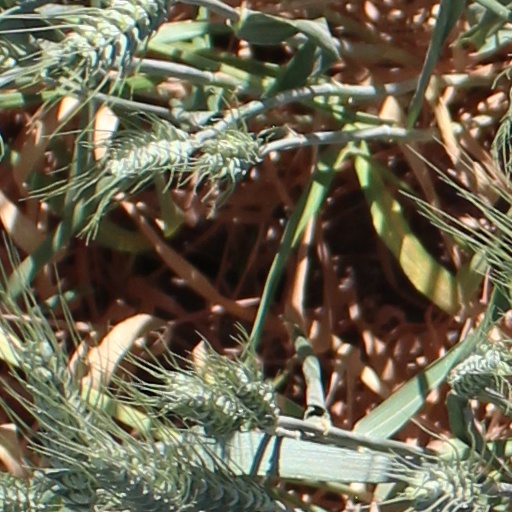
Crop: wheat